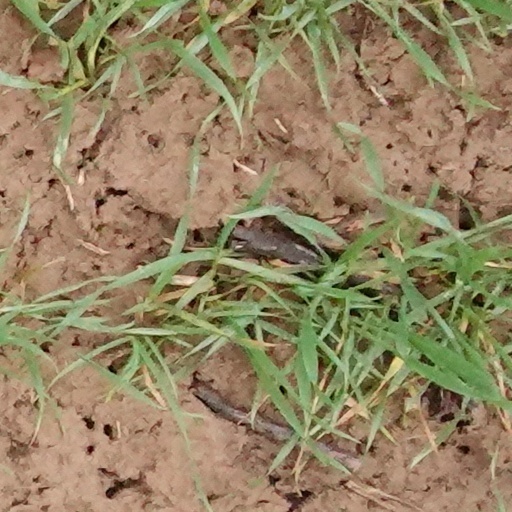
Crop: wheat